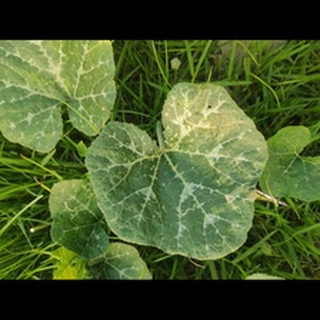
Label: pumpkin_bacterial_leaf_spot